Anand Pawar

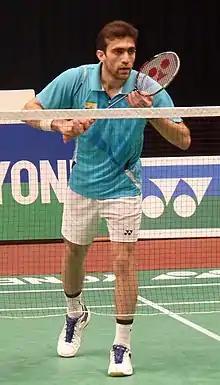

Anand Pawar (born 18 July 1986) is a male Indian badminton player who has represented India in the Men's World Team Championships (Thomas Cup) & World Mixed Team Championships ( Sudirman Cup ) & Asian Badminton Championships. He is a Bronze Medallist (Semi-Finalist) in the India Super Series 2013 and has been ranked as high as 30 in the world.